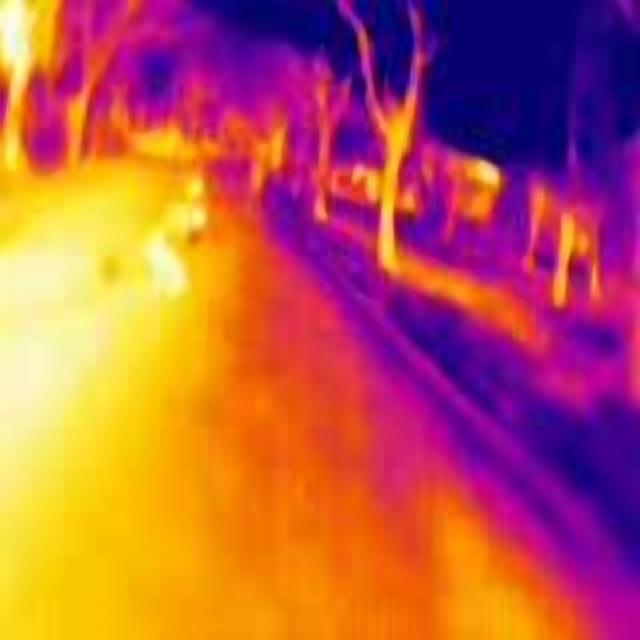
Detected objects:
label: person